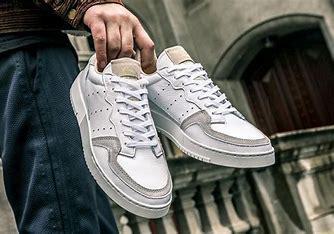
Brand: Adidas
Model: Supercourt